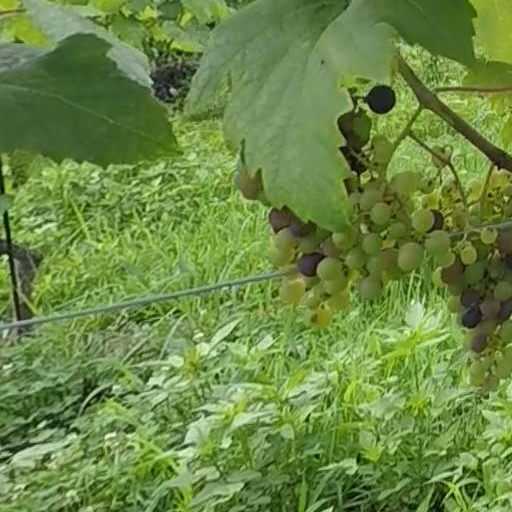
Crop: grape